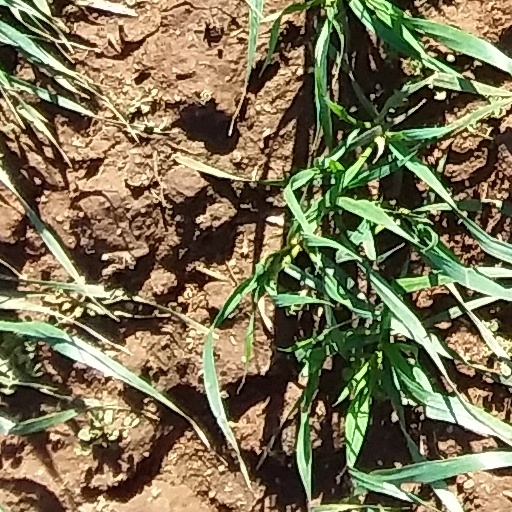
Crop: wheat